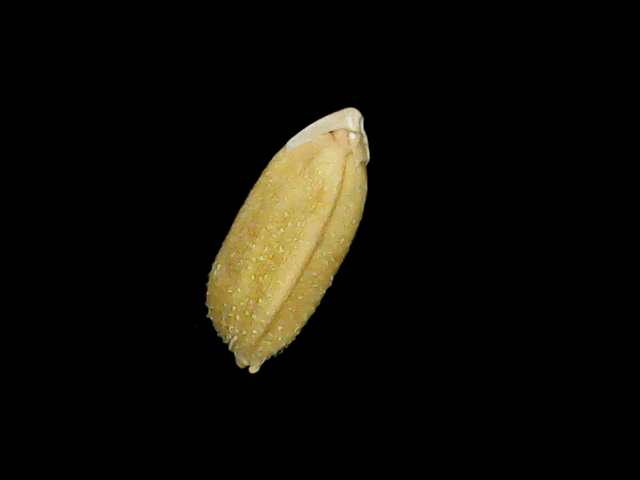
Rice variety: Bd95